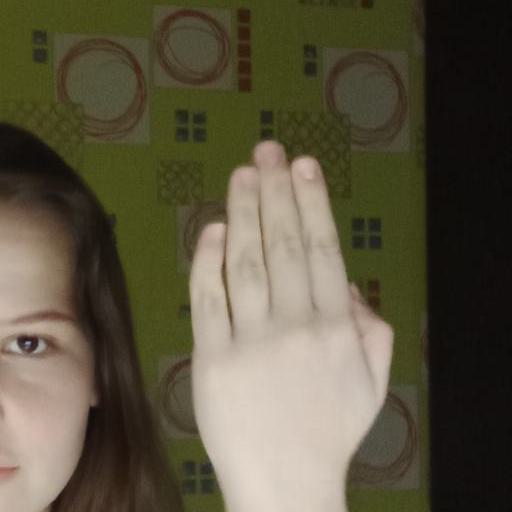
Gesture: stop_inverted